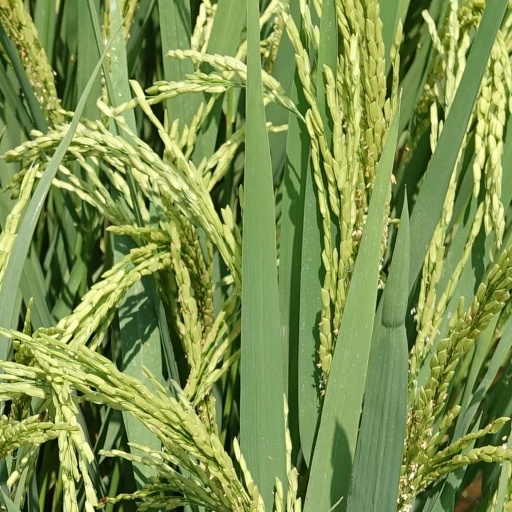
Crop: rice